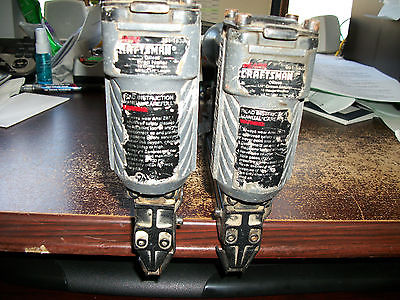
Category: stapler